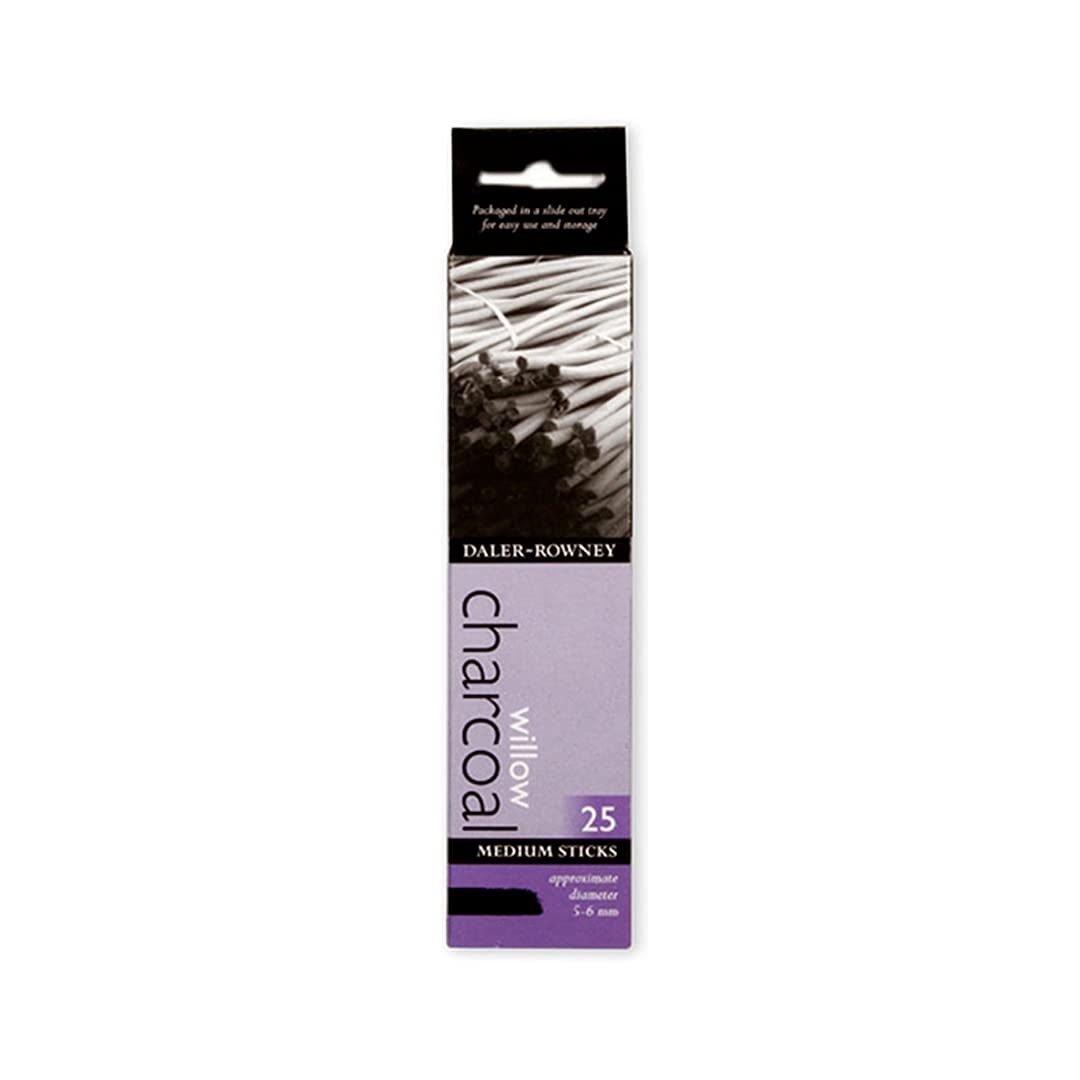
Daler-Rowney 25Pcs Willow Charcoal Medium Sticks
Renowned as the world's finest willow charcoal, tried and trusted traditions are combined with innovative production techniques and environmental concerns to produce Daler-Rowney's willow charcoal sticks. It is made from the twigs of willow trees, burned to a degree of precise hardness for drawing. Much softer, lighter and more brittle then compressed charcoal. It is easy to erase and to shade. Their smooth mark, deep black hue and uniform texture create an indispensable drawing tool for fine artists.
Brand: Artoodlesstore
Category: Office Supplies > Office Instruments > Writing & Drawing Instruments > Art Charcoals